Economy of Kuwait

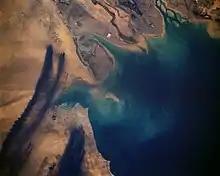
Smoke from burning Kuwait oil fields after Saddam Hussein set fire to during Gulf war

The Kuwait Petroleum Corporation (KPC), an integrated international oil company, is the parent company of the government's operations in the petroleum sector, and includes Kuwait Oil Company, which produced oil and gas; Kuwait National Petroleum Co., refining and domestic sales; Petrochemical Industries Co., producing ammonia and urea; Kuwait Foreign Petroleum Exploration Co., with several concessions in developing countries; Kuwait Oil Tanker Co.; and Santa Fe International Corp. The latter, purchased outright in 1982, gives KPC a worldwide presence in the petroleum industry.